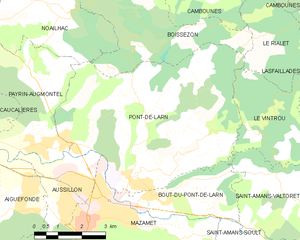
Carte de la commune française de code INSEE 81209 - Pont-de-Larn
Pont-de-Larn est une commune française située dans le département du Tarn, à 2 kilomètres de Mazamet, en région Occitanie.